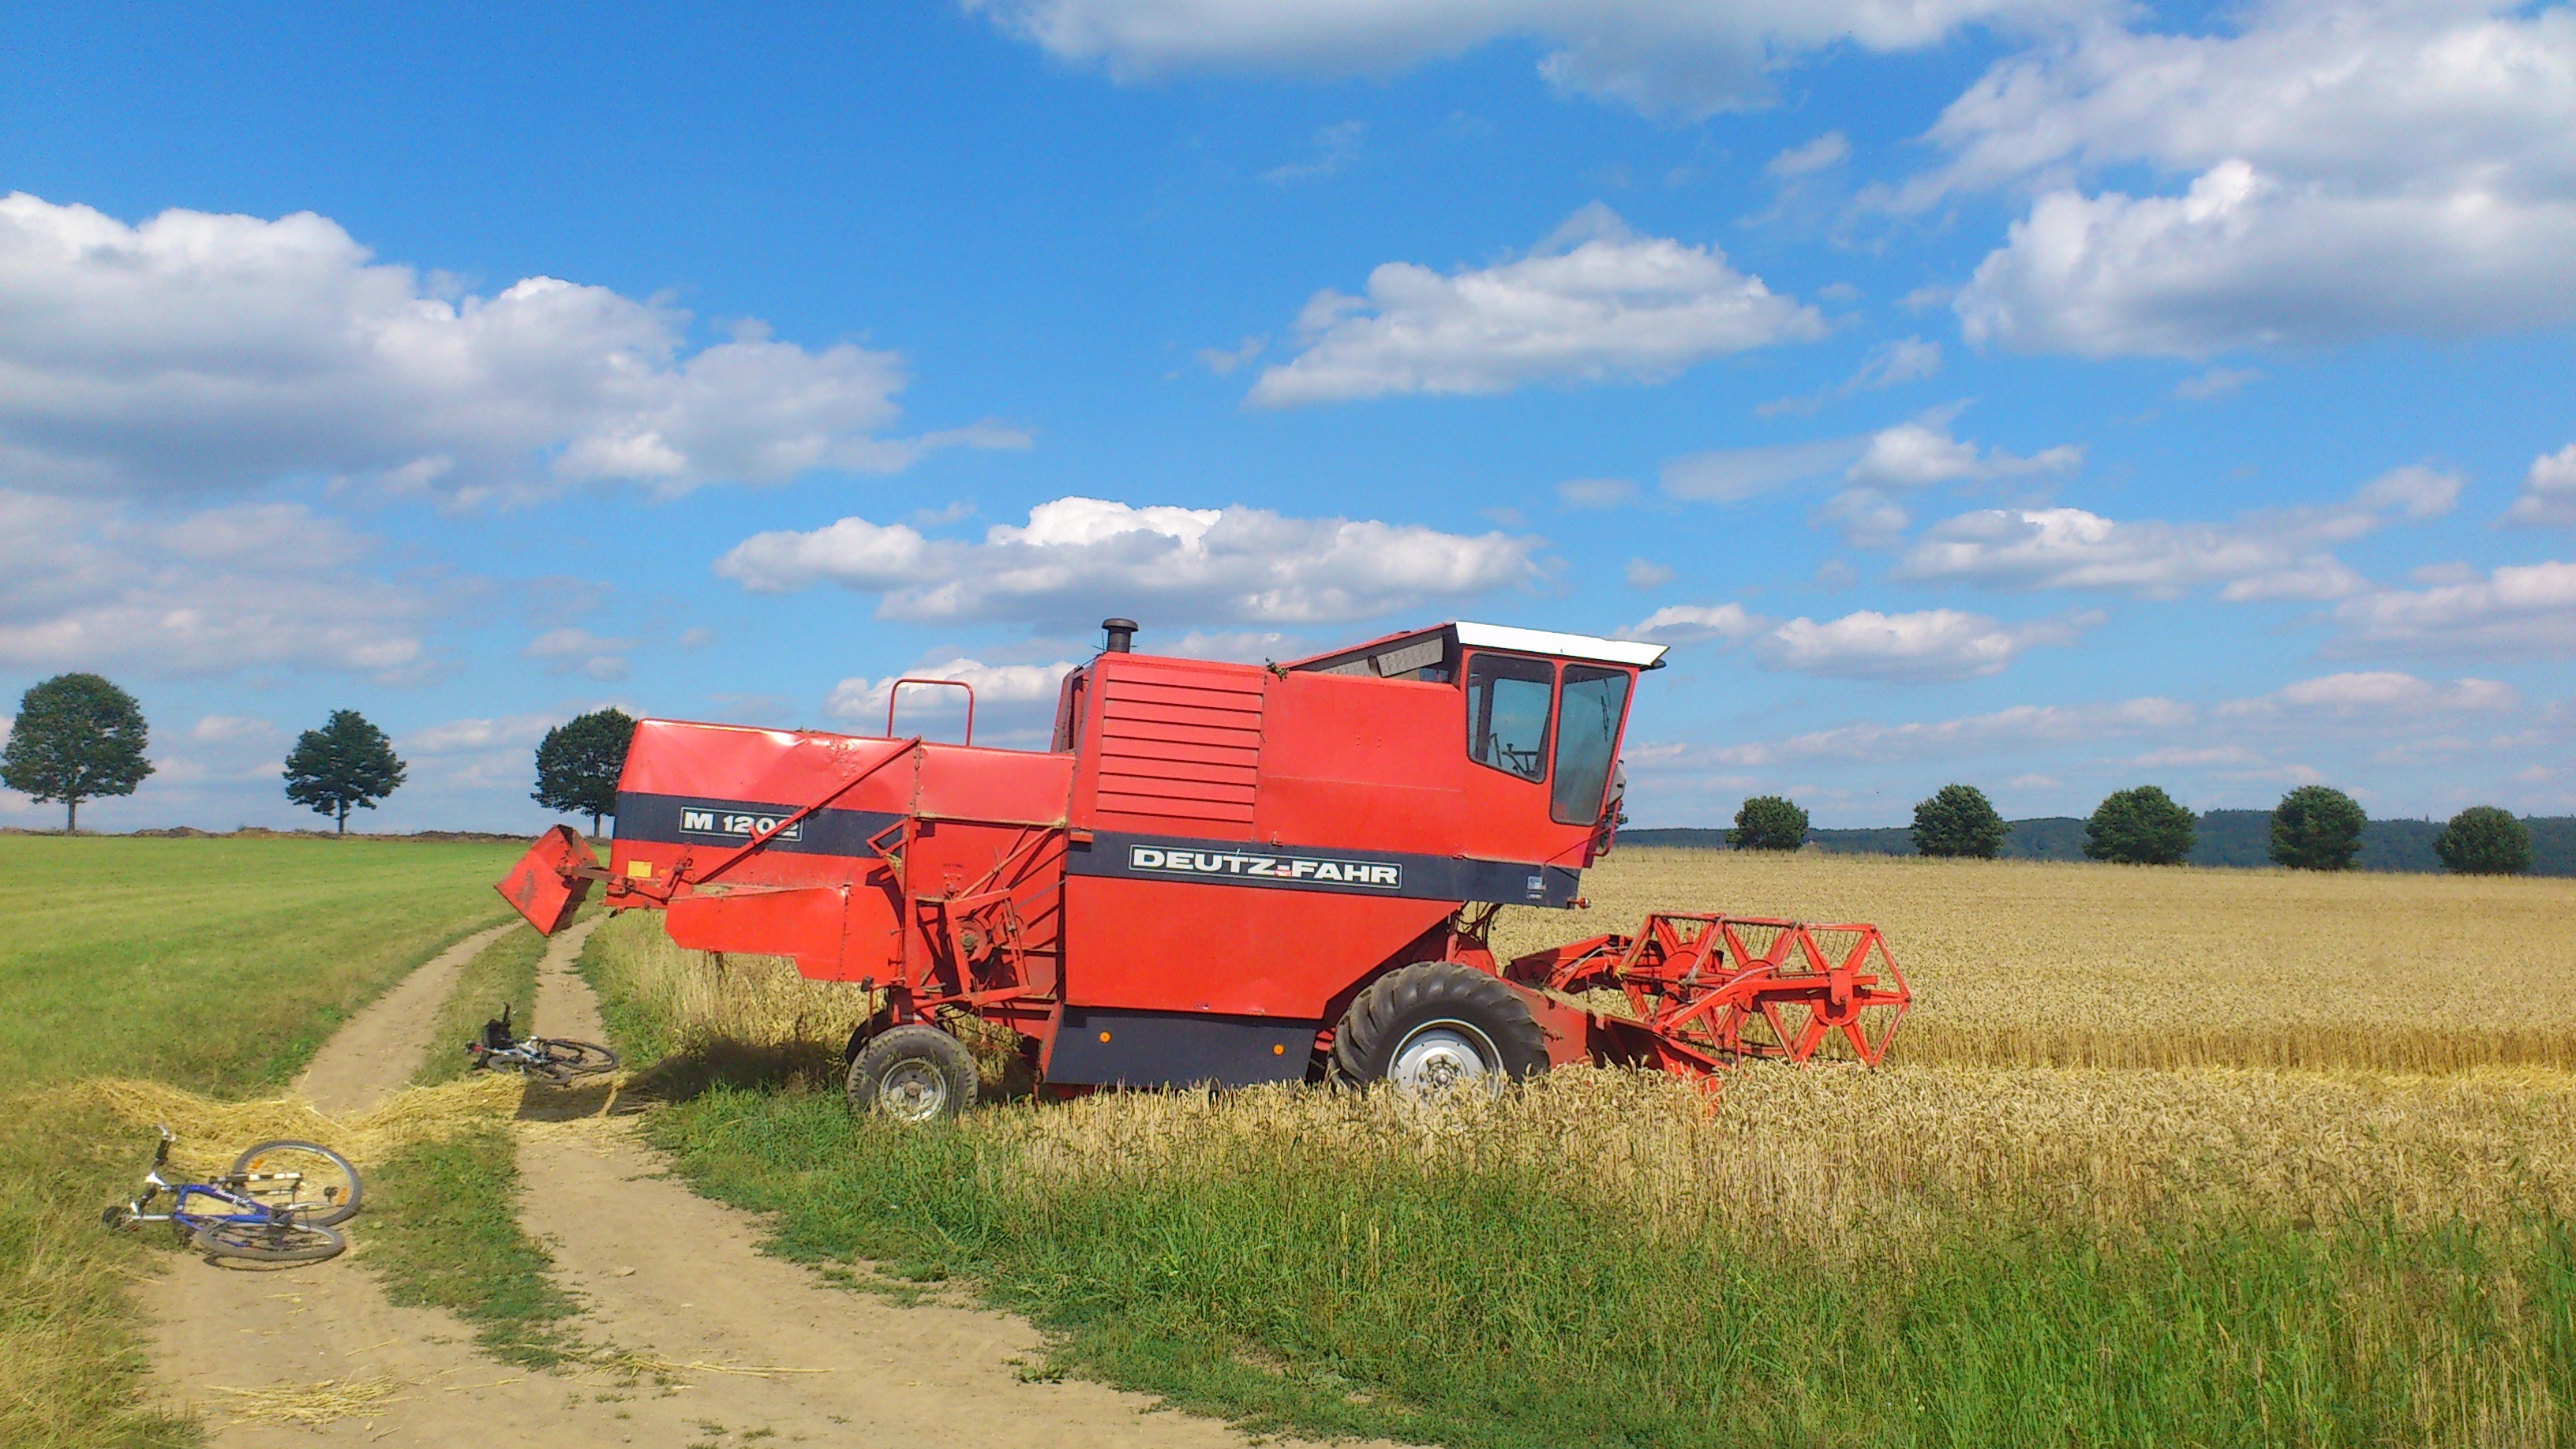
landscape, nature, cloud, plant, sky, field, farm, wheat, grain, prairie, summer, ripe, food, harvest, vehicle, crop, scenic, pasture, blue, ear, agriculture, healthy, plain, spike, wheat field, clouds, gold, grassland, cornfield, wide, cereals, mood, bauer, august, midsummer, harvester, threshing, arable, rural area, combine harvester, wheat spike, westerwald, grass family